When Evil Lurks

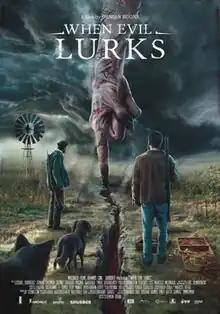
Promotional release poster

When Evil Lurks is a 2023 supernatural horror film written and directed by Demián Rugna. An international co-production of Argentina and the United States, the film stars Ezequiel Rodríguez, Demián Salomon, Luis Ziembrowski, Silvia Sabater and Marcelo Michinaux.